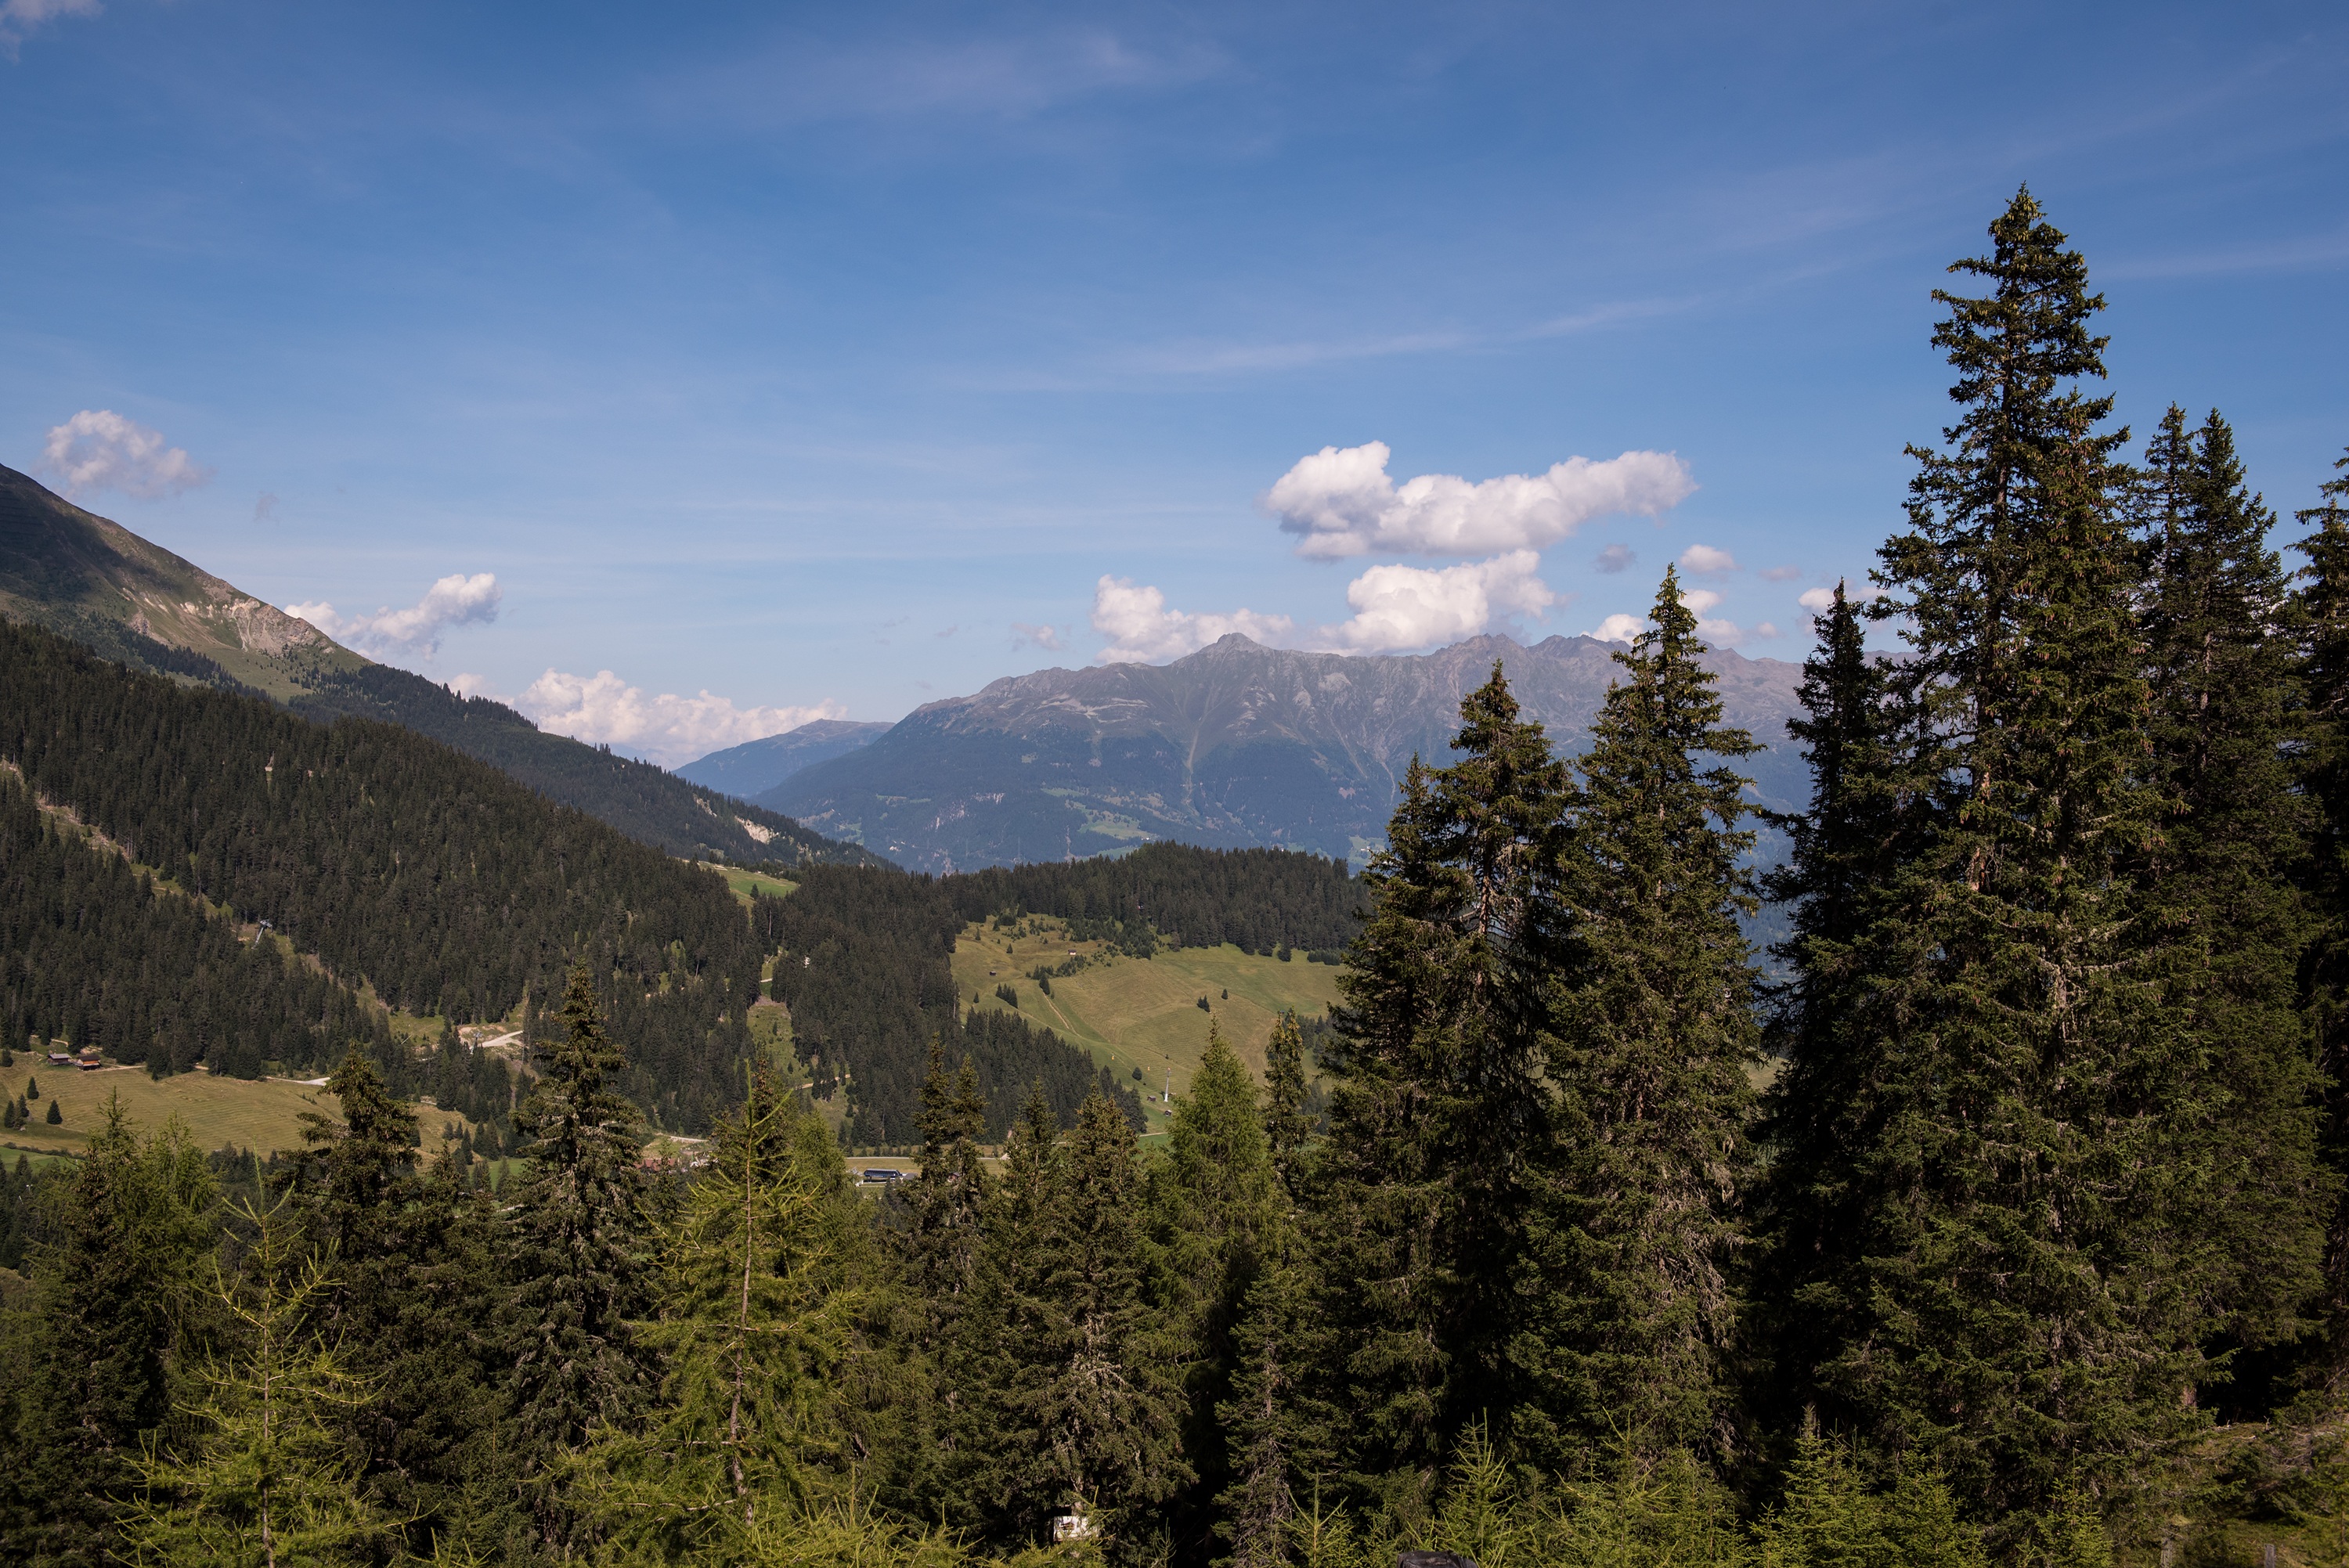
landscape, tree, nature, forest, wilderness, mountain, sky, meadow, hill, view, valley, mountain range, panorama, autumn, ridge, summit, mountain landscape, austria, trees, mountains, outlook, plateau, habitat, ecosystem, tyrol, distant view, landform, mountain pass, serfaus fiss ladis, natural environment, geographical feature, woody plant, mountainous landforms, temperate coniferous forest